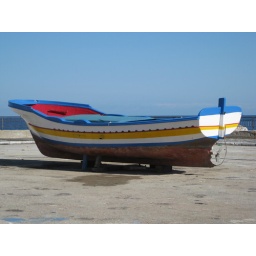
&amp;quot;A ship in port is safe, but that's not what ships are built for&amp;quot;